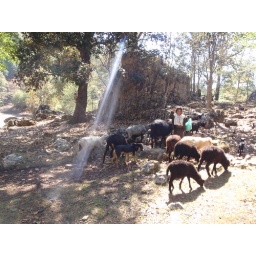
Only 1 hour bike ride from San Cristobal, young girls still tend goats, and are raised in rural villages.